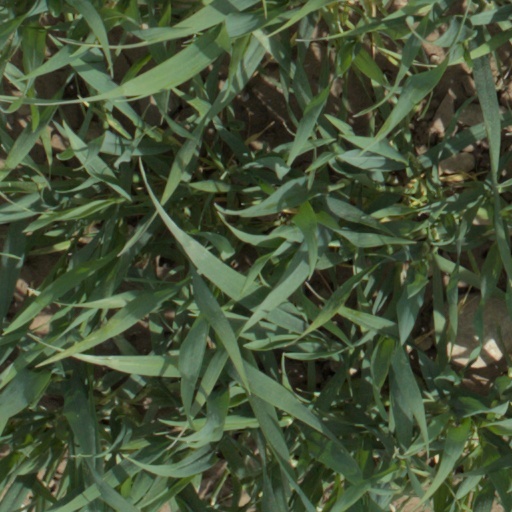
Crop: wheat